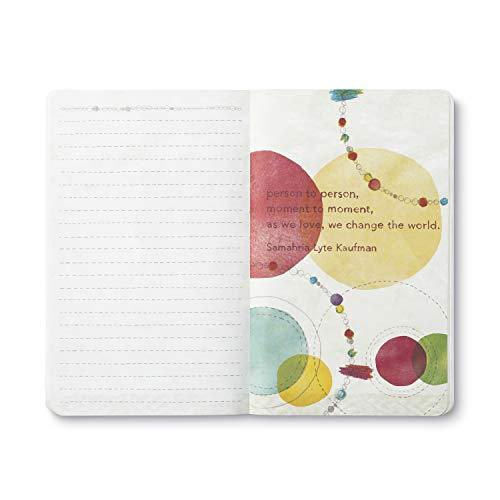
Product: Write Now Journal by Compendium: Make the world a little kinder. — Softcover with periodic typeset quotations, 128 lined pages
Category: Toys & Games | Learning & Education | Reading & Writing | Diaries, Journals & Notebooks
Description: Watercolor art create a lively journal filled with quotations that reflect on the power Each of us has to make the world a little Kinder.
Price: Total price:
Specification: ASIN:B009LG09OG|ShippingWeight:6.4ounces|DateFirstAvailable:July19,2016